Sankoré Madrasah

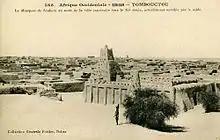
Postcard published by Edmond Fortier with the mosque in 1905–06

The Sankoré mosque was originally built in the 14th-15th centuries with the financial backing of a Tuareg woman of the Aghlal tribe. Its Sudano-Sahelian architecture differs stylistically from the mosques of North Africa and Andalusia.